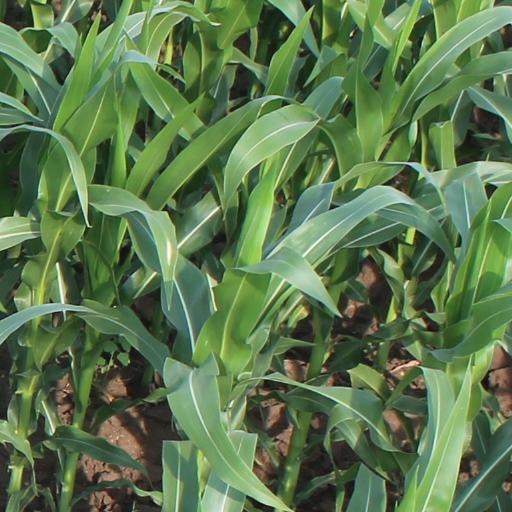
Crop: maize; corn